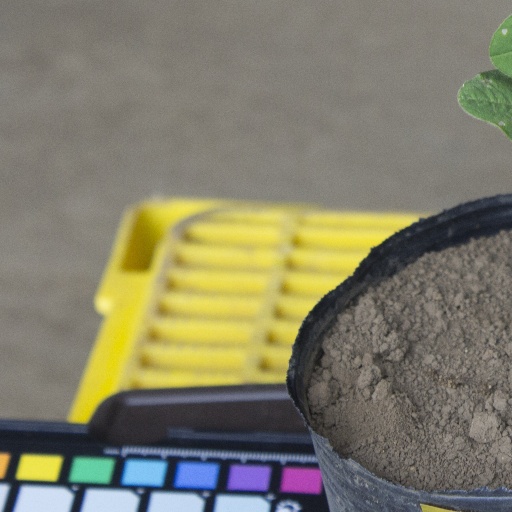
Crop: soybean